Panpanzee

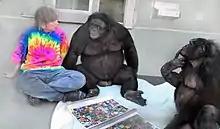
Kanzi and Panbanisha, two bonobos that Panpanzee grew up with at the Great Ape Trust

The influence of humans started for Panpanzee at a very young age of eight days old. She grew up with a bonobo named Panbanisha. They were both in the same study, for five years, where the researchers taught them lexigram symbols and words from the English language. Kanzi was also getting research done to him at the Language Research Center during this time. He had already known 256 lexigram symbols by the time Panpanzee and Panbanisha had started their research. This research was conducted by Sue Savage-Rumbaugh and her research team. Savage-Rumbaugh is a primatologist and an experimental psychologist, where she studies the upbringings of non-human primates and their capability to learn, understand, and speak a language. Most of her work today is on bonobos. This research on bonobos has made her known for “one of the world’s leading ape language researchers.”